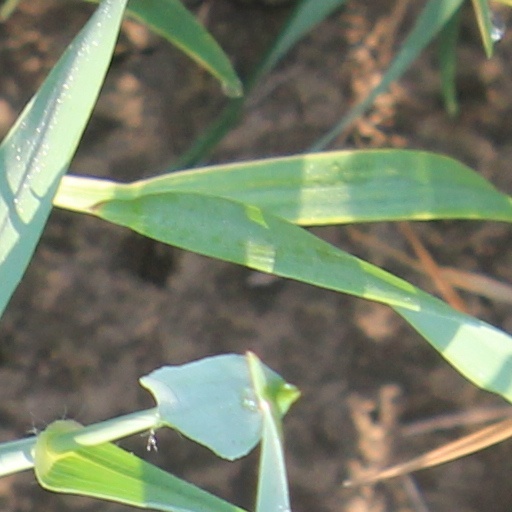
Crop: wheat